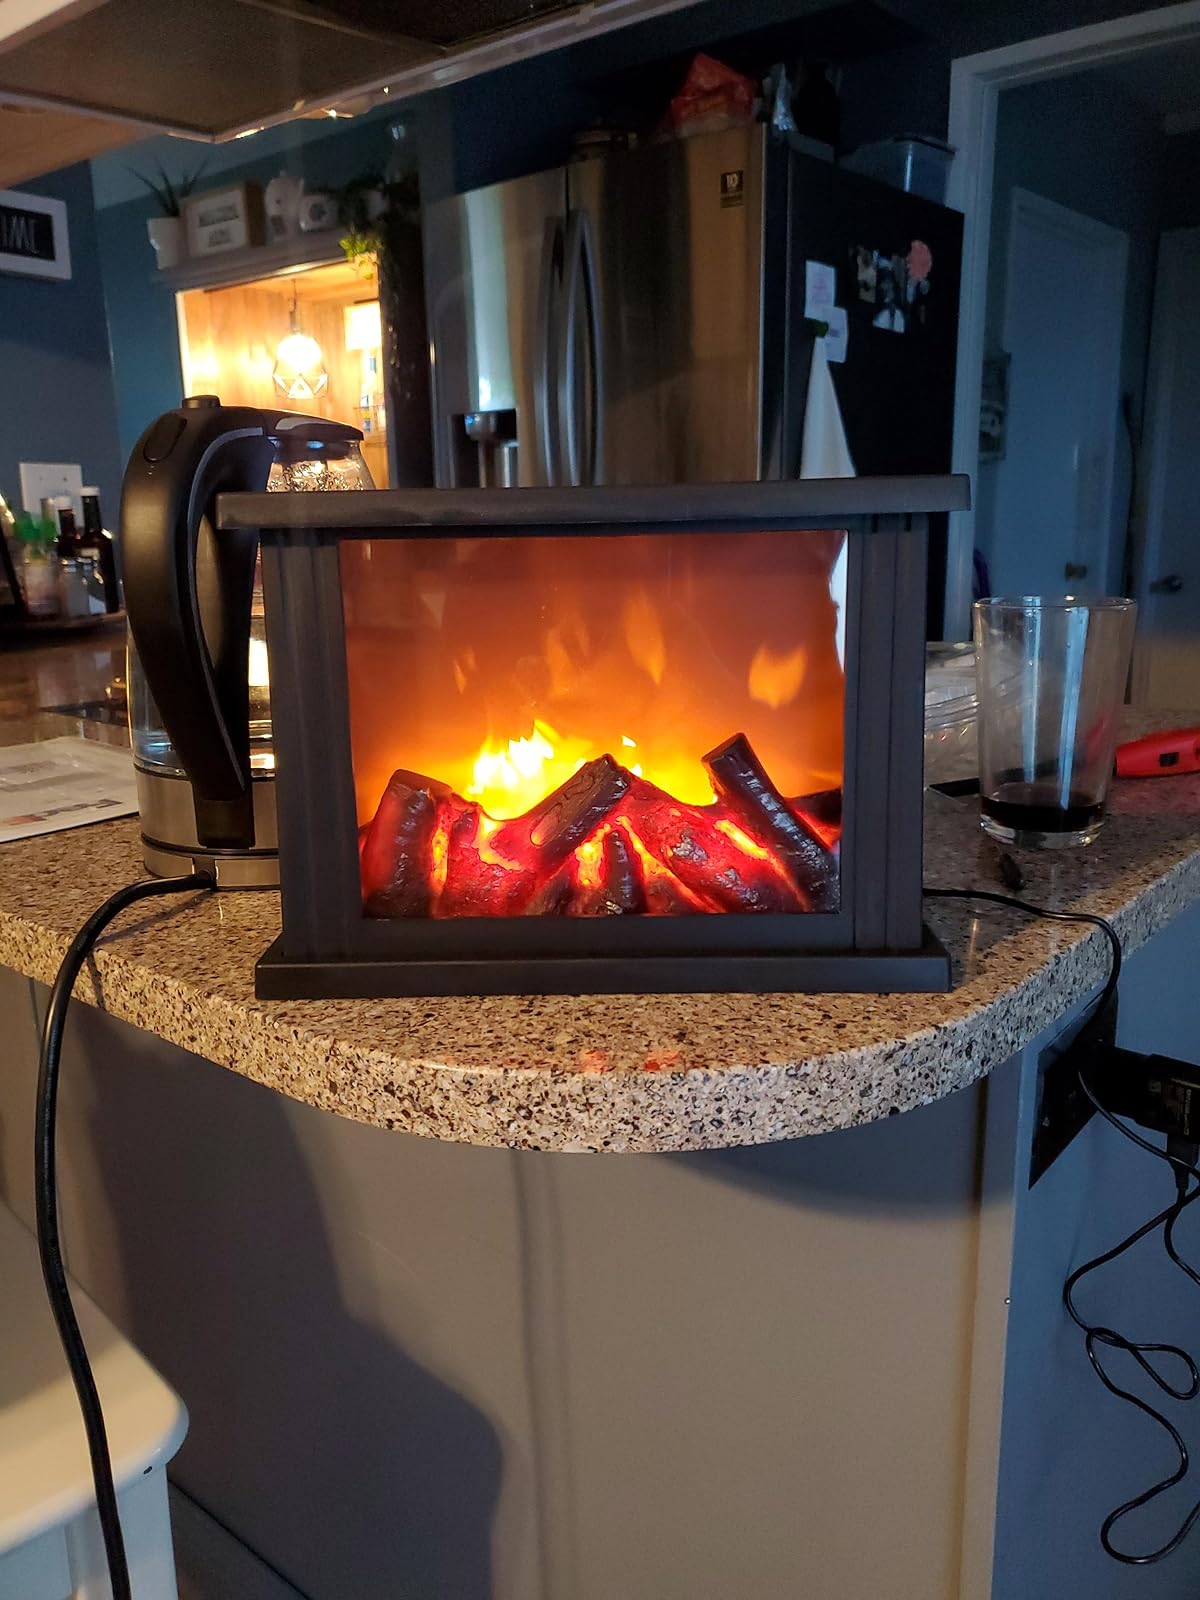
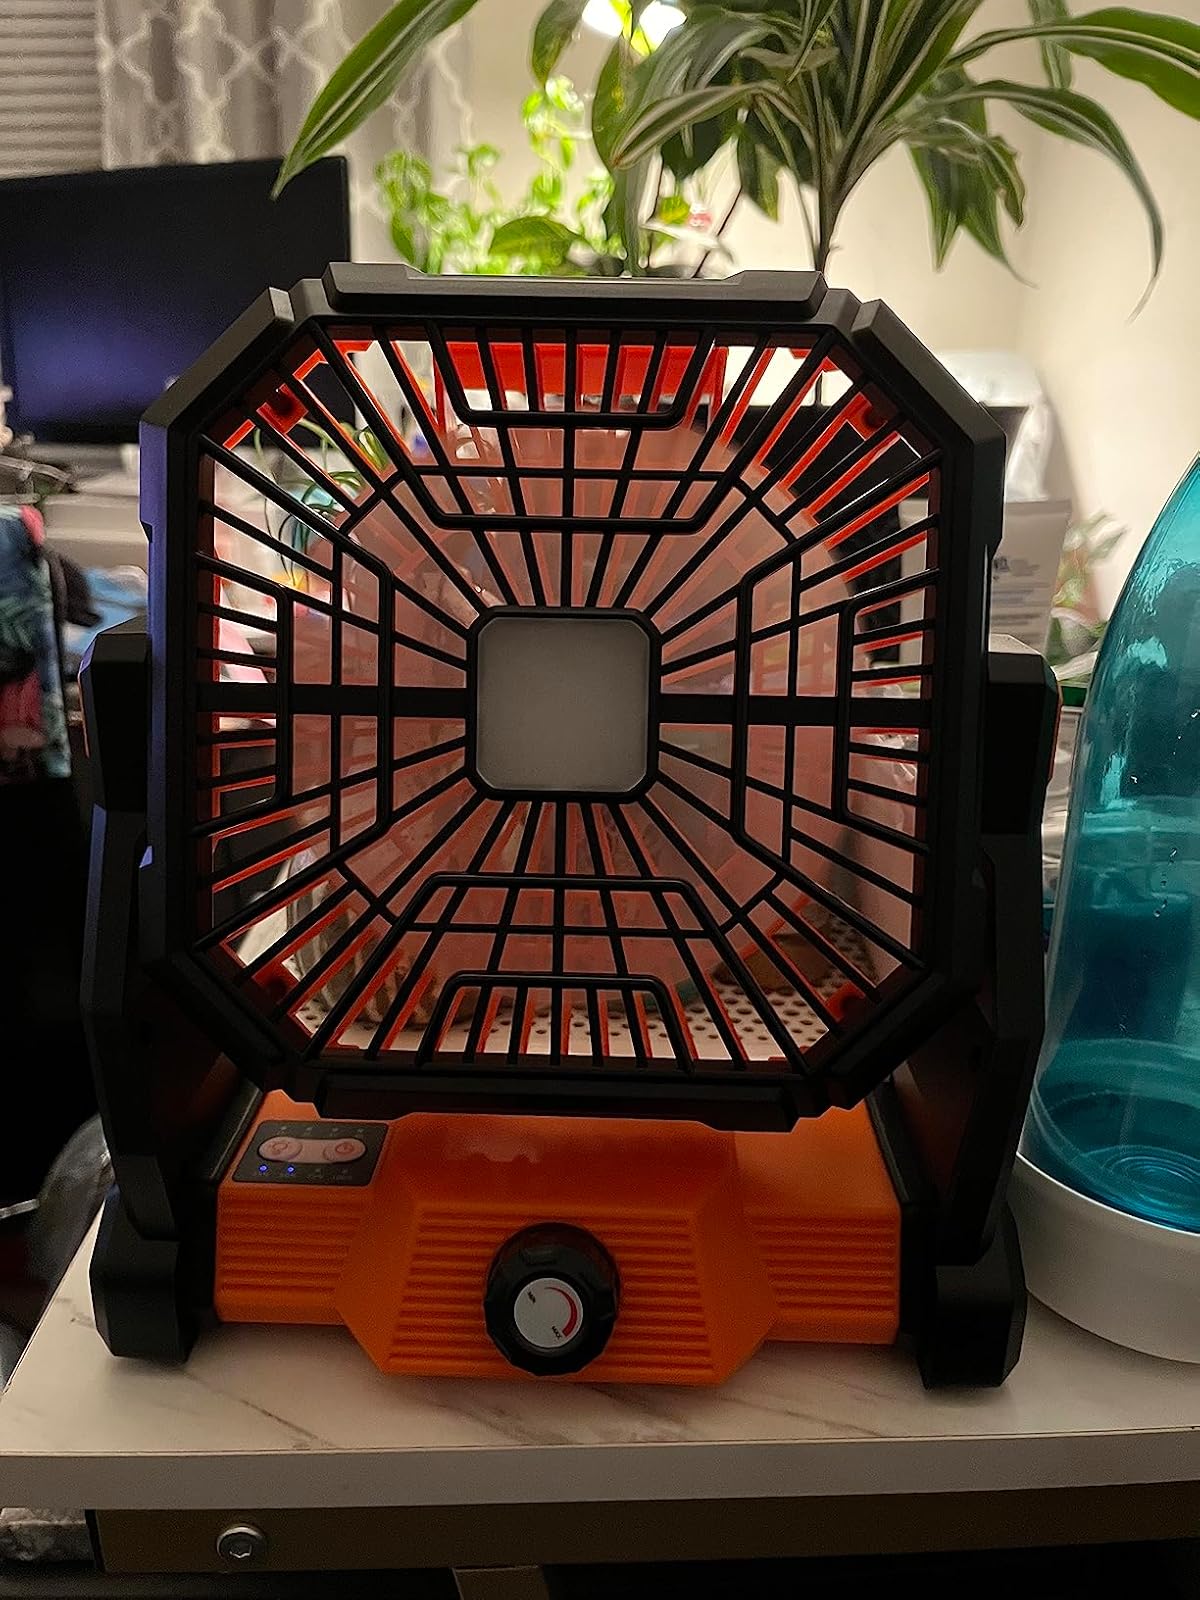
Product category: lantern
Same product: no